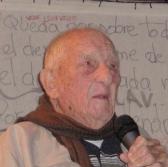
Age: 84